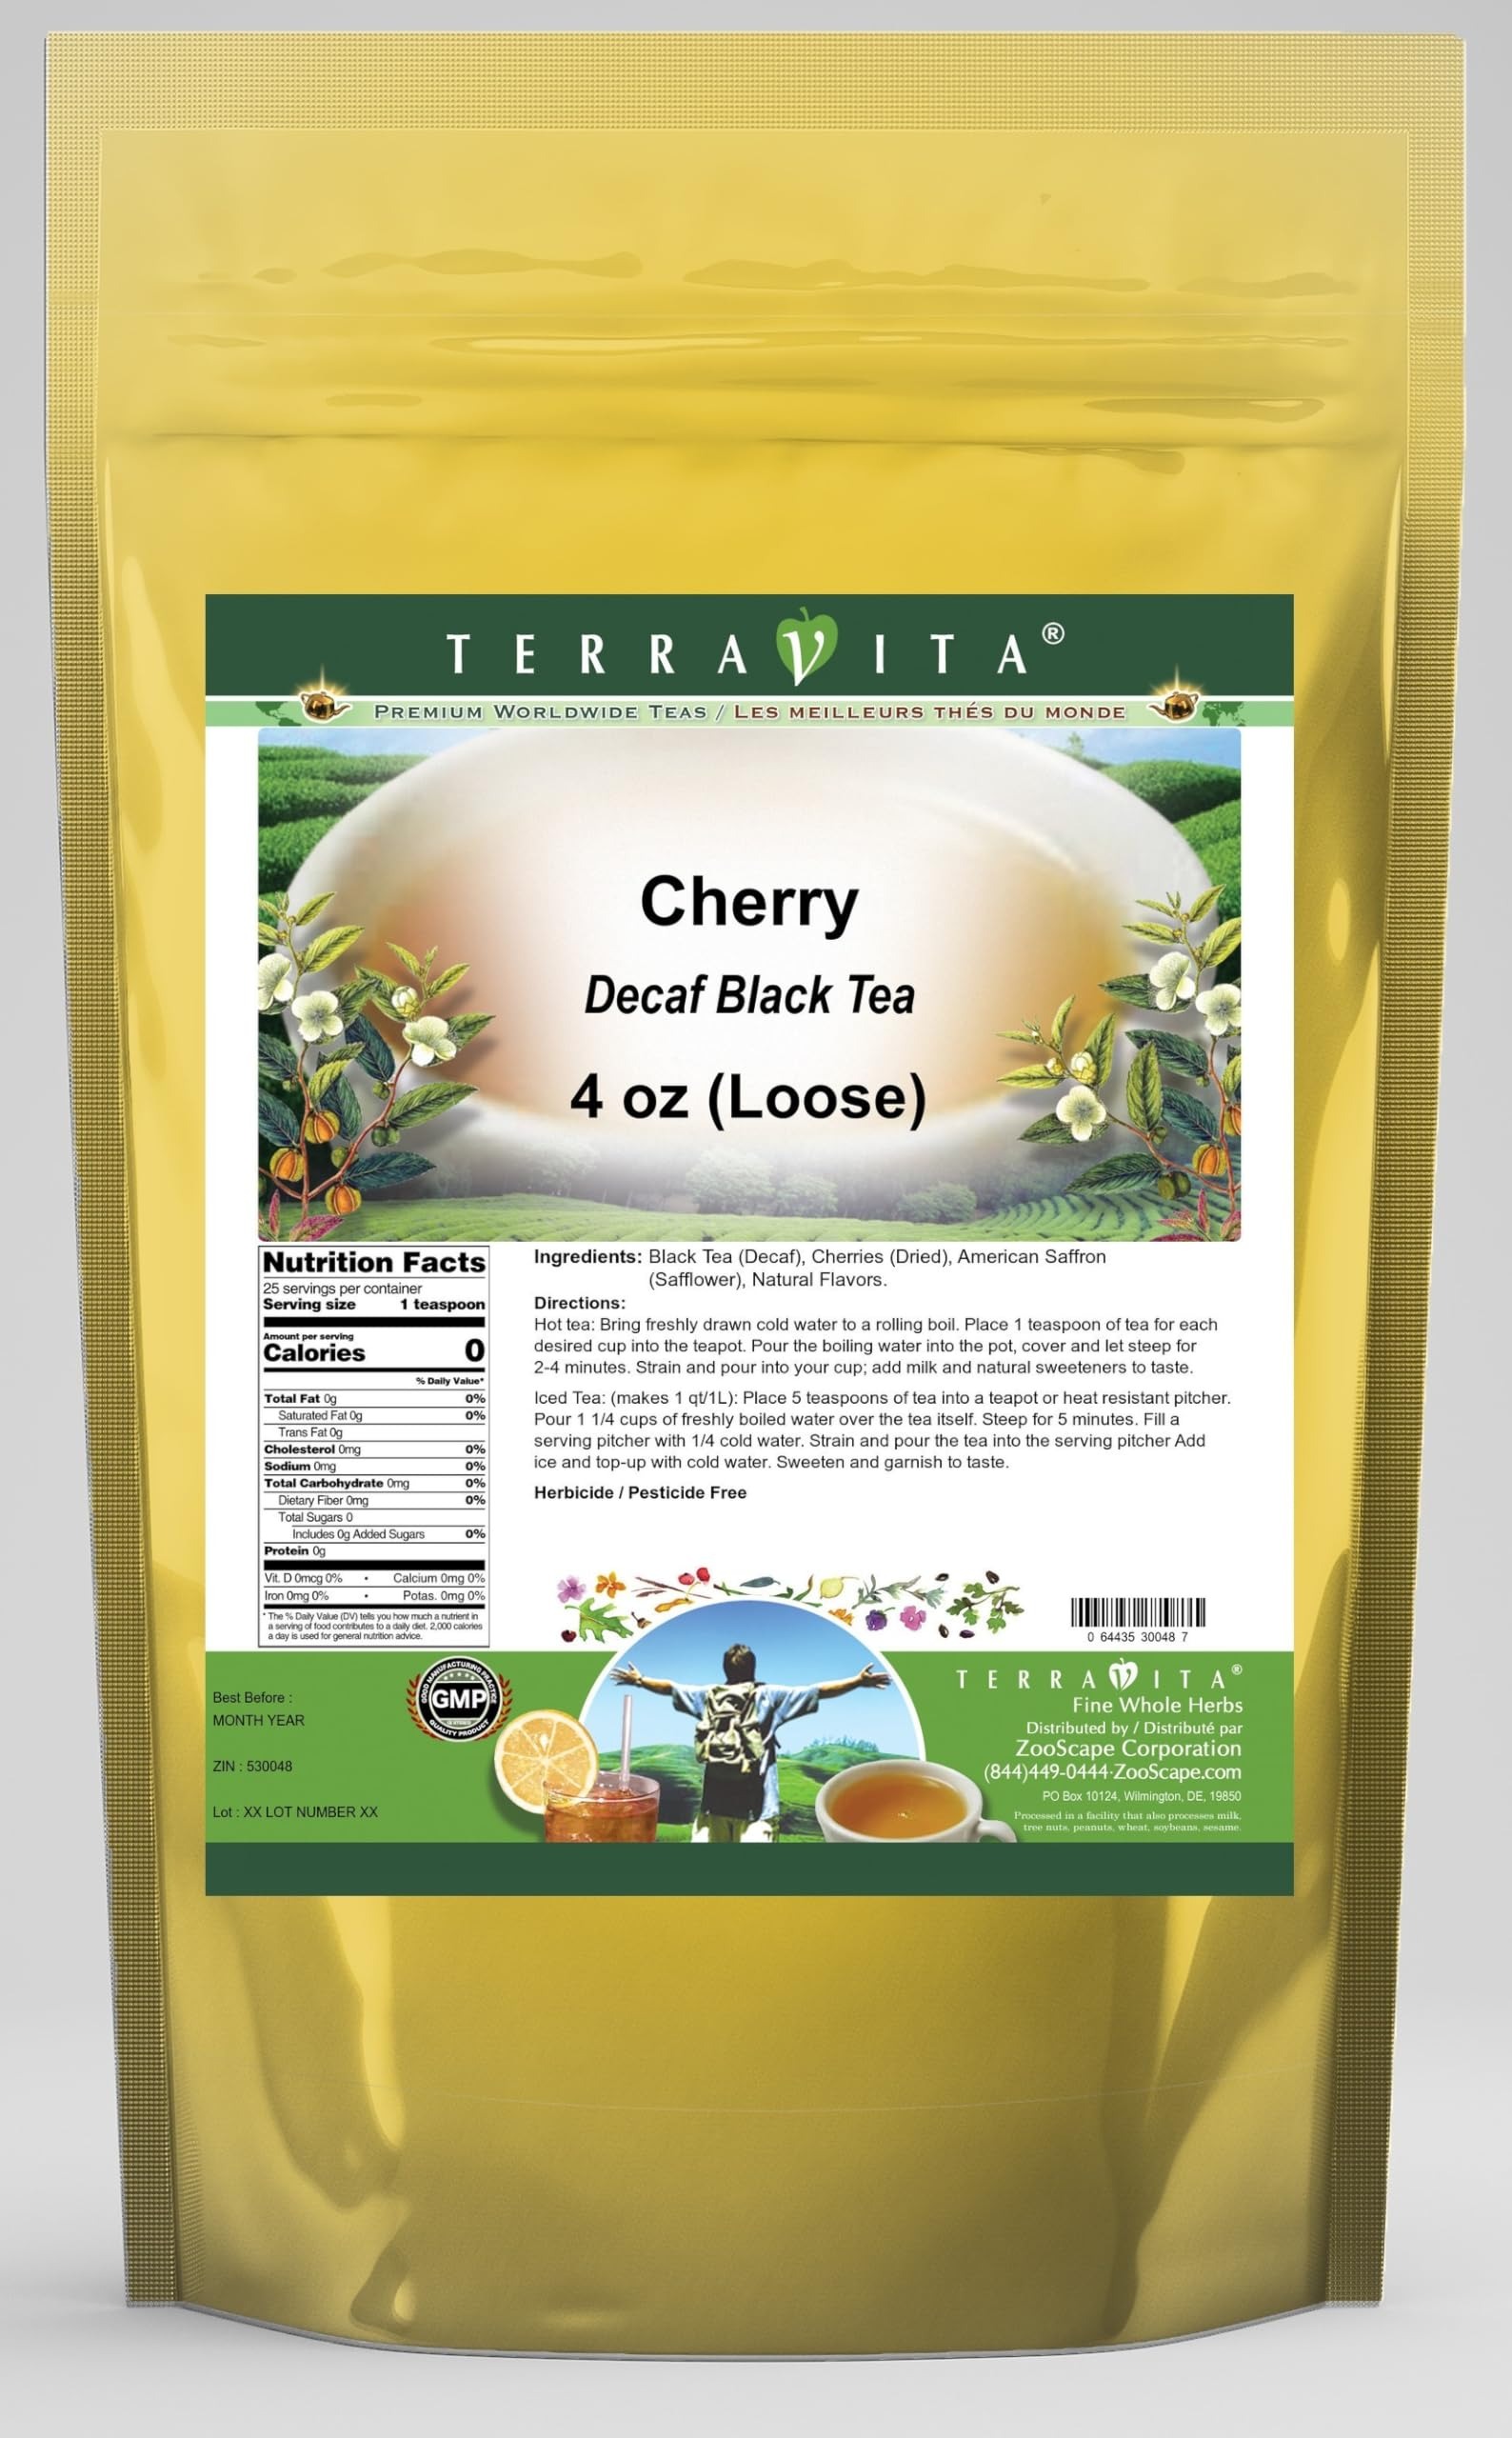
Item Name: Cherry Decaf Black Tea (Loose) (4 oz, ZIN: 530048) - 3 Pack
Bullet Point 1: Our Cherry Decaf Black Tea is a wonderful flavored decaffeinated Black tea you will enjoy anytime! - Ingredients: Decaf Black tea, Cherries (Dried), American Saffron (Safflower) and natural cherry flavor.
Bullet Point 2: No fillers.
Bullet Point 3: Manufacturer: TerraVita
Bullet Point 4: Size: 4 oz
Bullet Point 5: Loose Leaf Black Tea - Packed in a convenient upright pouch!
Product Description: Our Cherry Decaf Black Tea is a wonderful flavored decaffeinated Black tea you will enjoy anytime! - Ingredients: Decaf Black tea, Cherries (Dried), American Saffron (Safflower) and natural cherry flavor. - Hot tea brewing method: Bring freshly drawn cold water to a rolling boil. Place 1 teaspoon of tea for each desired cup into the teapot. Pour the boiling water into the pot, cover and let steep for 2-4 minutes. Strain and pour into your cup; add milk and natural sweeteners to taste. - Iced tea brewing method: (to make 1 liter/quart): Place 5 teaspoons of tea into a teapot or heat resistant pitcher. Pour 1 1/4 cups of freshly boiled water over the tea itself. Steep for 5 minutes. Fill a serving pitcher with 1/4 cold water. Strain and pour the tea into the serving pitcher Add ice and top-up with cold water. Sweeten and garnish to taste. - TerraVita is an exclusive line of premium-quality, natural source products that use only the finest, purest and most potent ingredients found around the world. TerraVita is hallmarked by the highest possible standards of purity, potency, stability and freshness. All of our products are prepared with the highest elements of quality control, from raw materials through the entire manufacturing process, up to and including the moment that the bottles or bags are sealed for freshness and shipped out to you. Our highest possible standards are certified by independent laboratories and backed by our personal guarantee. - TerraVita exists to meet and ensure your family's health and wellness without the harmful effects of chemicals and health products. We strive to make all of our products affordable and reliable and are constantly searching the market to maintain our affordability and to look for new ways to serve you and the ones you love. Ter
Value: 12.0
Unit: Ounce

Price: 76.44